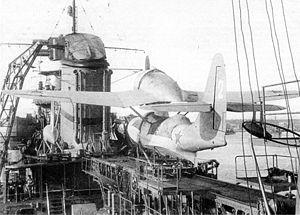
Le Beriev Be-4 est un hydravion à coque biplace monomoteur et monoplan. Il est élaboré à la fin des années 1930 et mis en œuvre au sein de la marine soviétique à partir de catapultes embarquées au début des années 1940.